The Ultimate Warrior

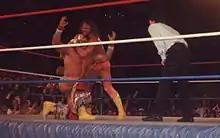
Warrior wrestling Randy Savage on March 7, 1989, at the El Paso Civic Center. The Ultimate Warrior would go on to "retire" Savage at WrestleMania VII.

The Warrior received a push as WWF's main event level successor to Hulk Hogan, who had remained wrestling's biggest star throughout the 1980s. Following a few confrontations with Hogan, most notably at the 1990 Royal Rumble, the Warrior was written in as Hogan's opponent in the main event for WrestleMania VI at the SkyDome in Toronto. The match was billed as "The Ultimate Challenge", as both Hogan's WWF Championship and Warrior's Intercontinental Heavyweight Championship were on the line. Warrior pinned Hogan after a Warrior Splash to become the only wrestler to hold both championships simultaneously. Warrior vacated the Intercontinental Heavyweight Championship (which Mr. Perfect then won in a tournament), as WWF rules prohibited a wrestler from holding both titles.